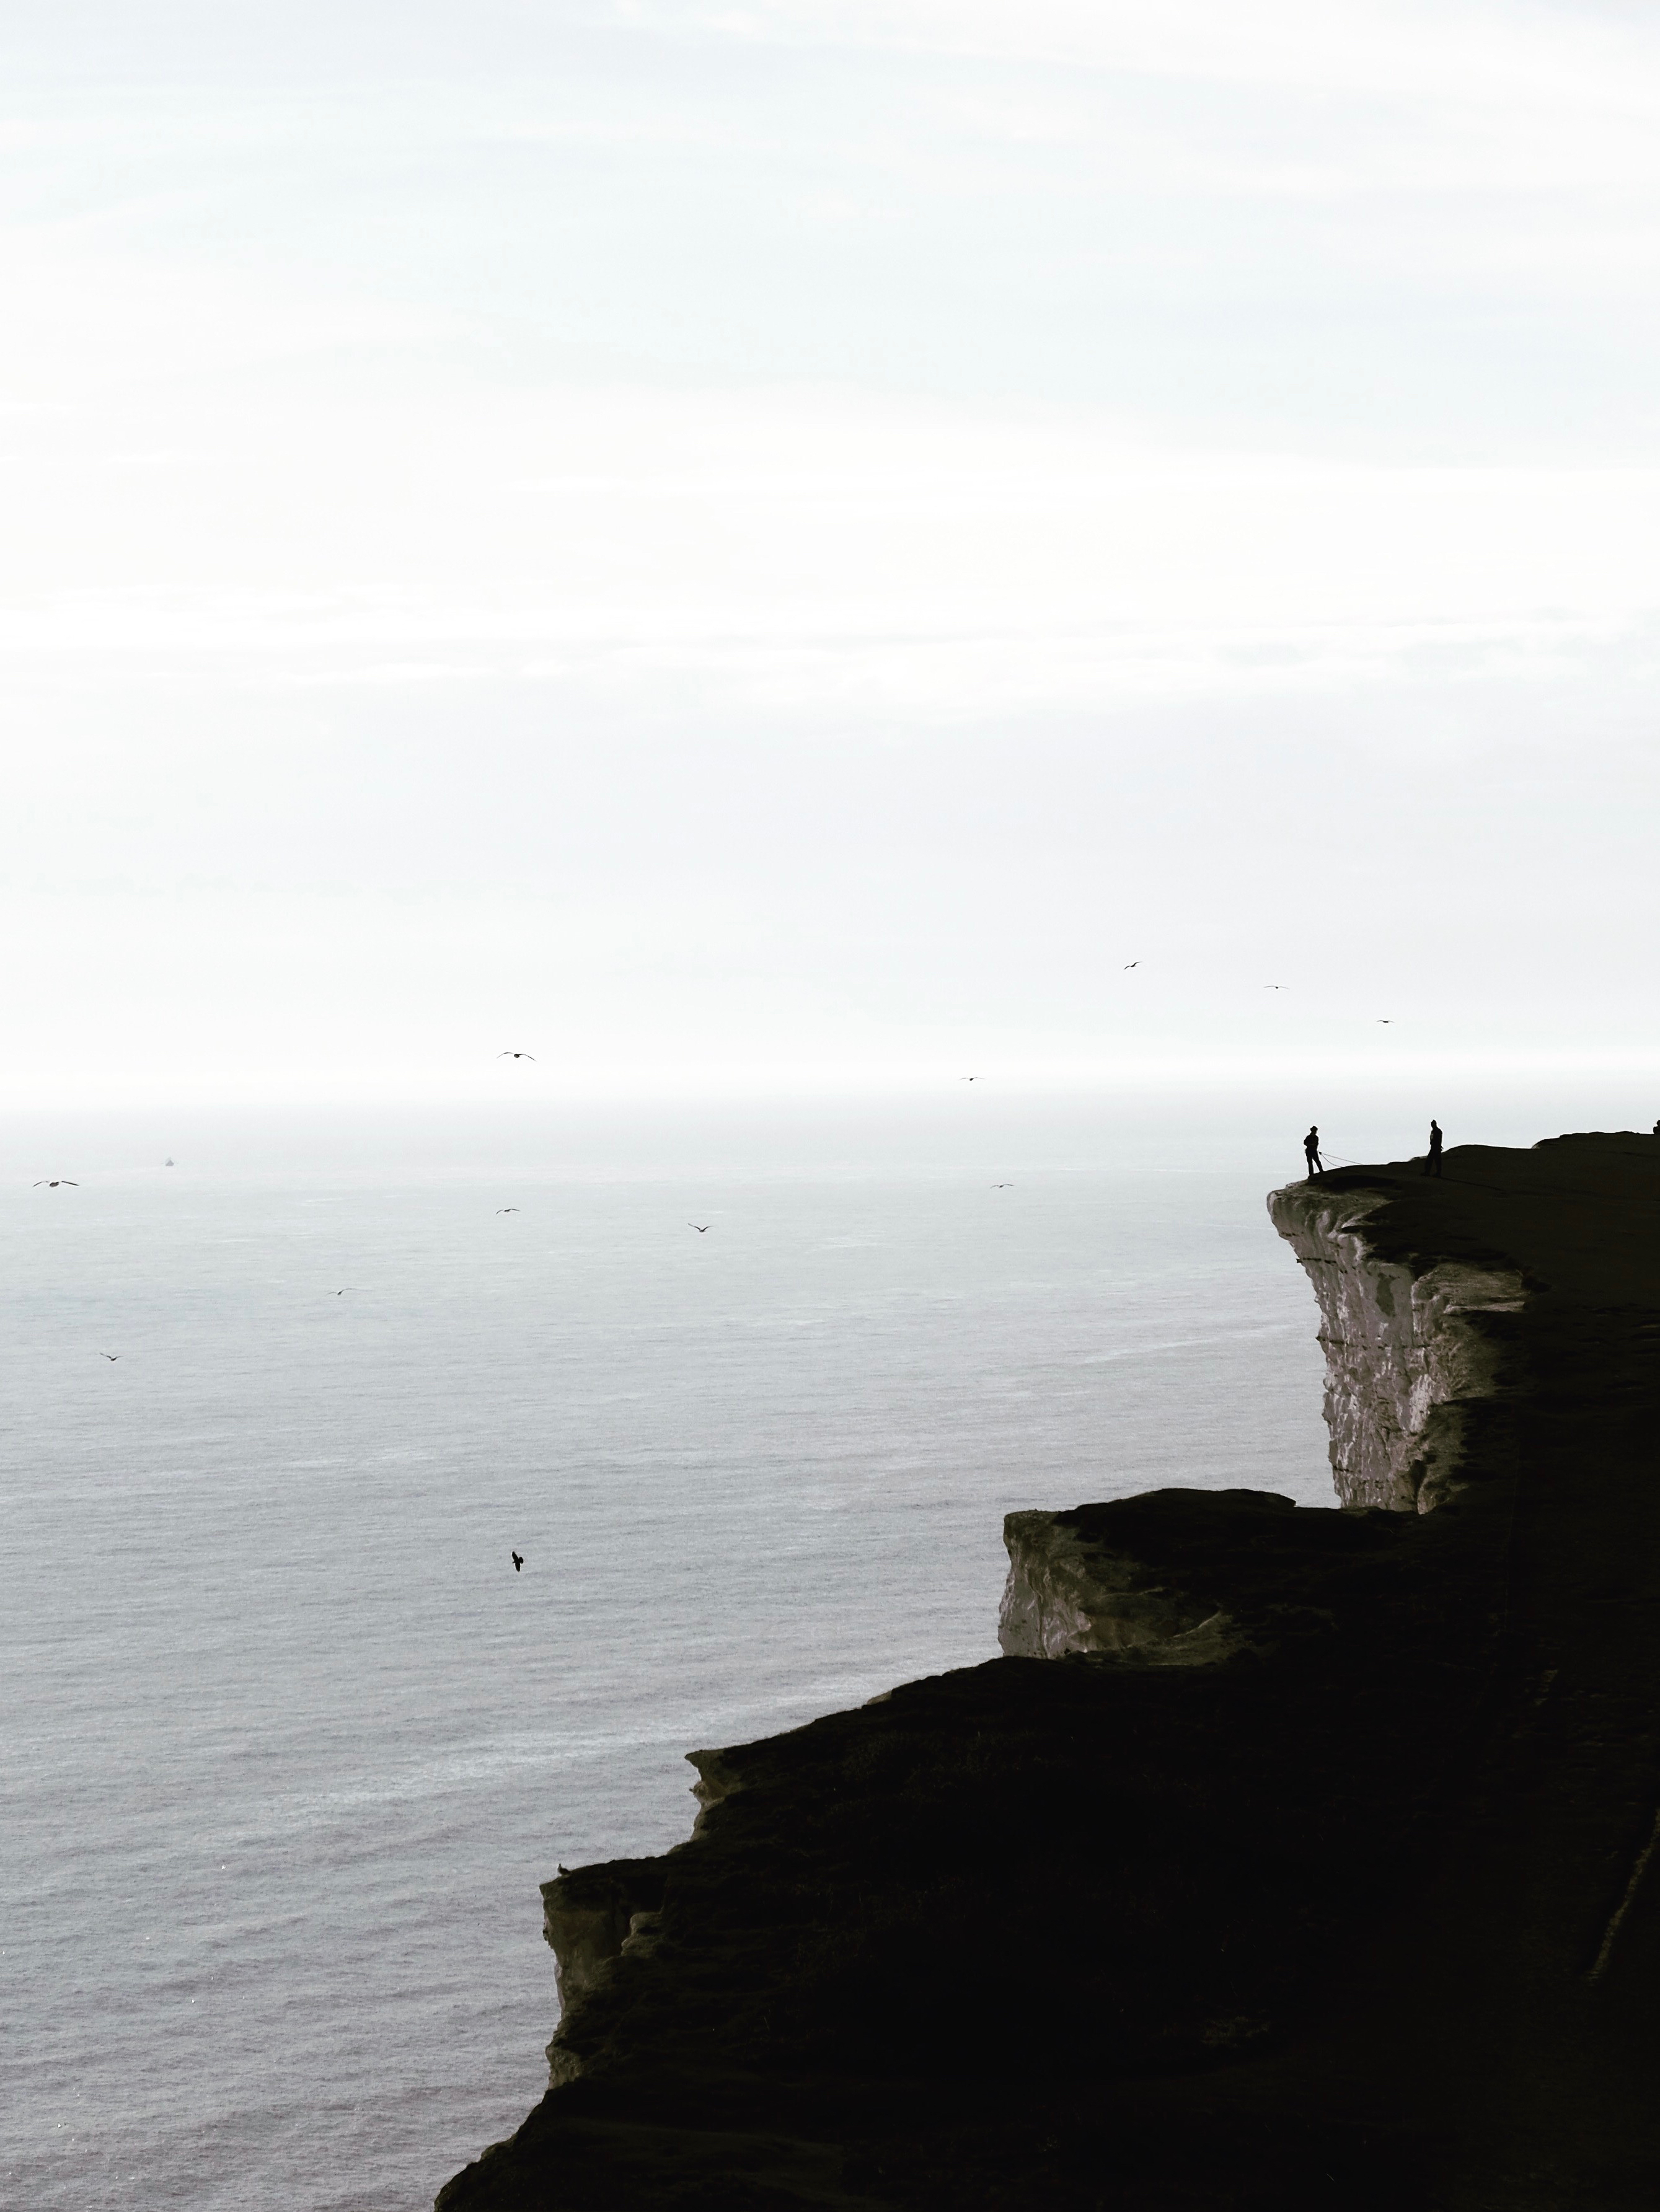
beach, sea, coast, ocean, horizon, silhouette, lighthouse, shore, wave, cliff, tower, bay, terrain, body of water, cape